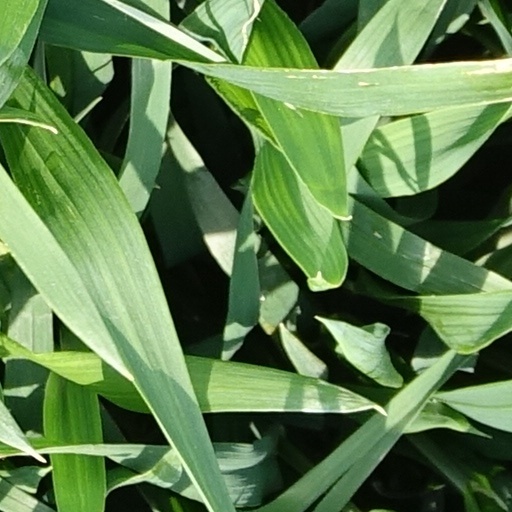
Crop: wheat